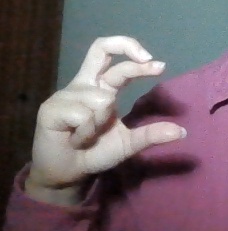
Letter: thal